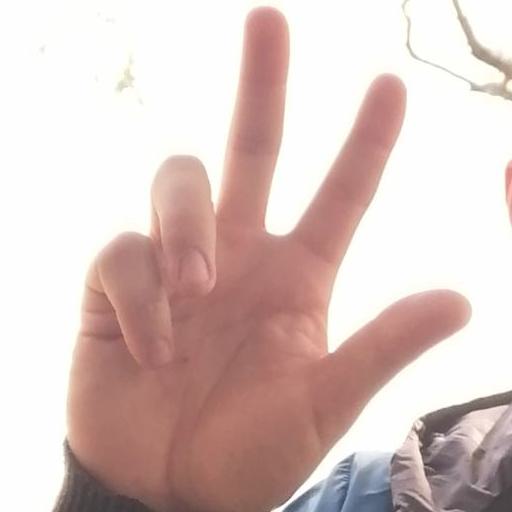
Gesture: three2